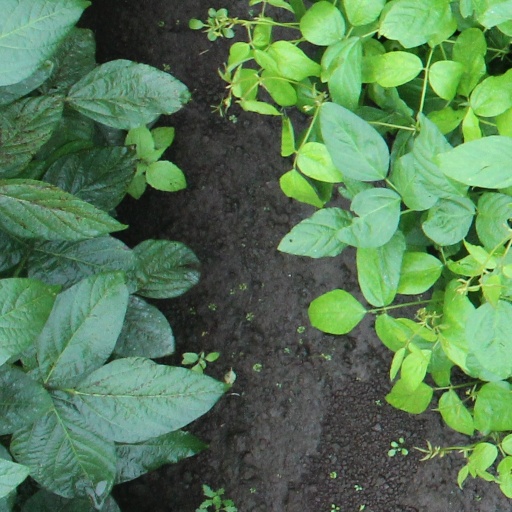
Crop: soybean